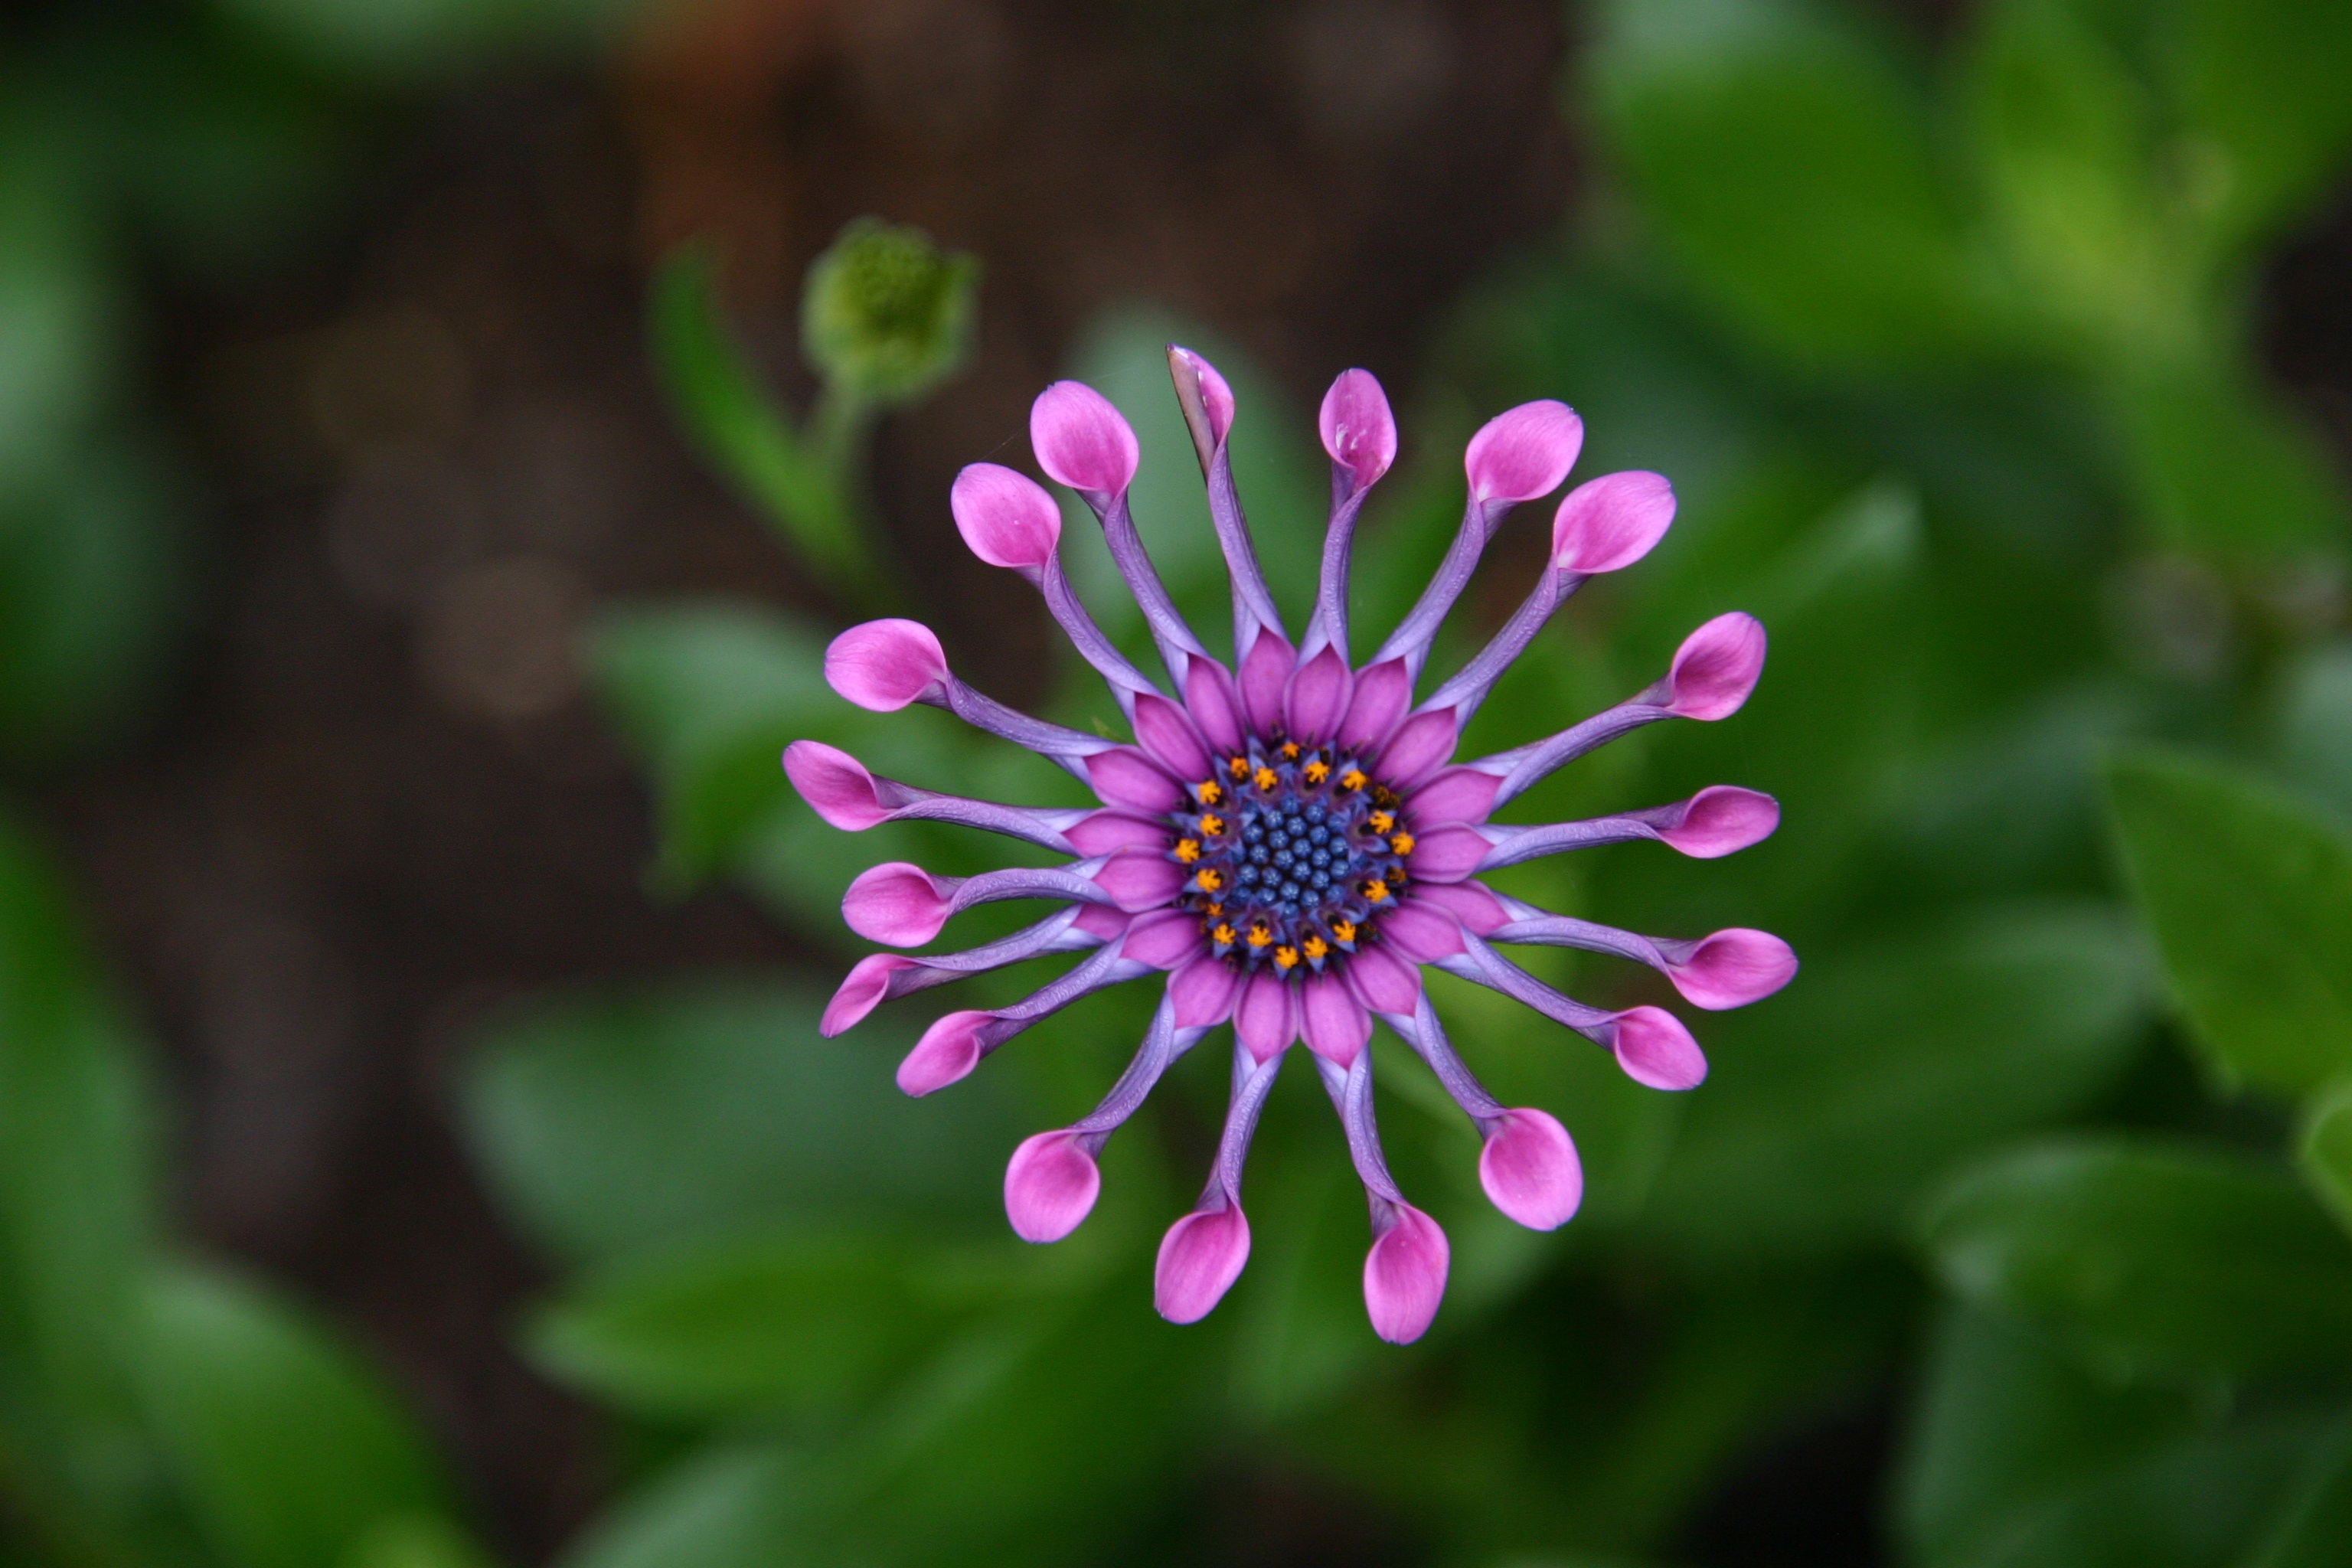
nature, blossom, plant, flower, purple, petal, bloom, summer, floral, daisy, green, natural, botany, garden, flora, botanical, wildflower, close up, soprano, asteraceae, elegant, osteospermum, dimorphotheca, macro photography, flowering plant, daisy family, annual plant, plant stem, land plant, soprano lilac spoon, red cactus flower, calenduleae, chrysanthemoides, sunflower daisy